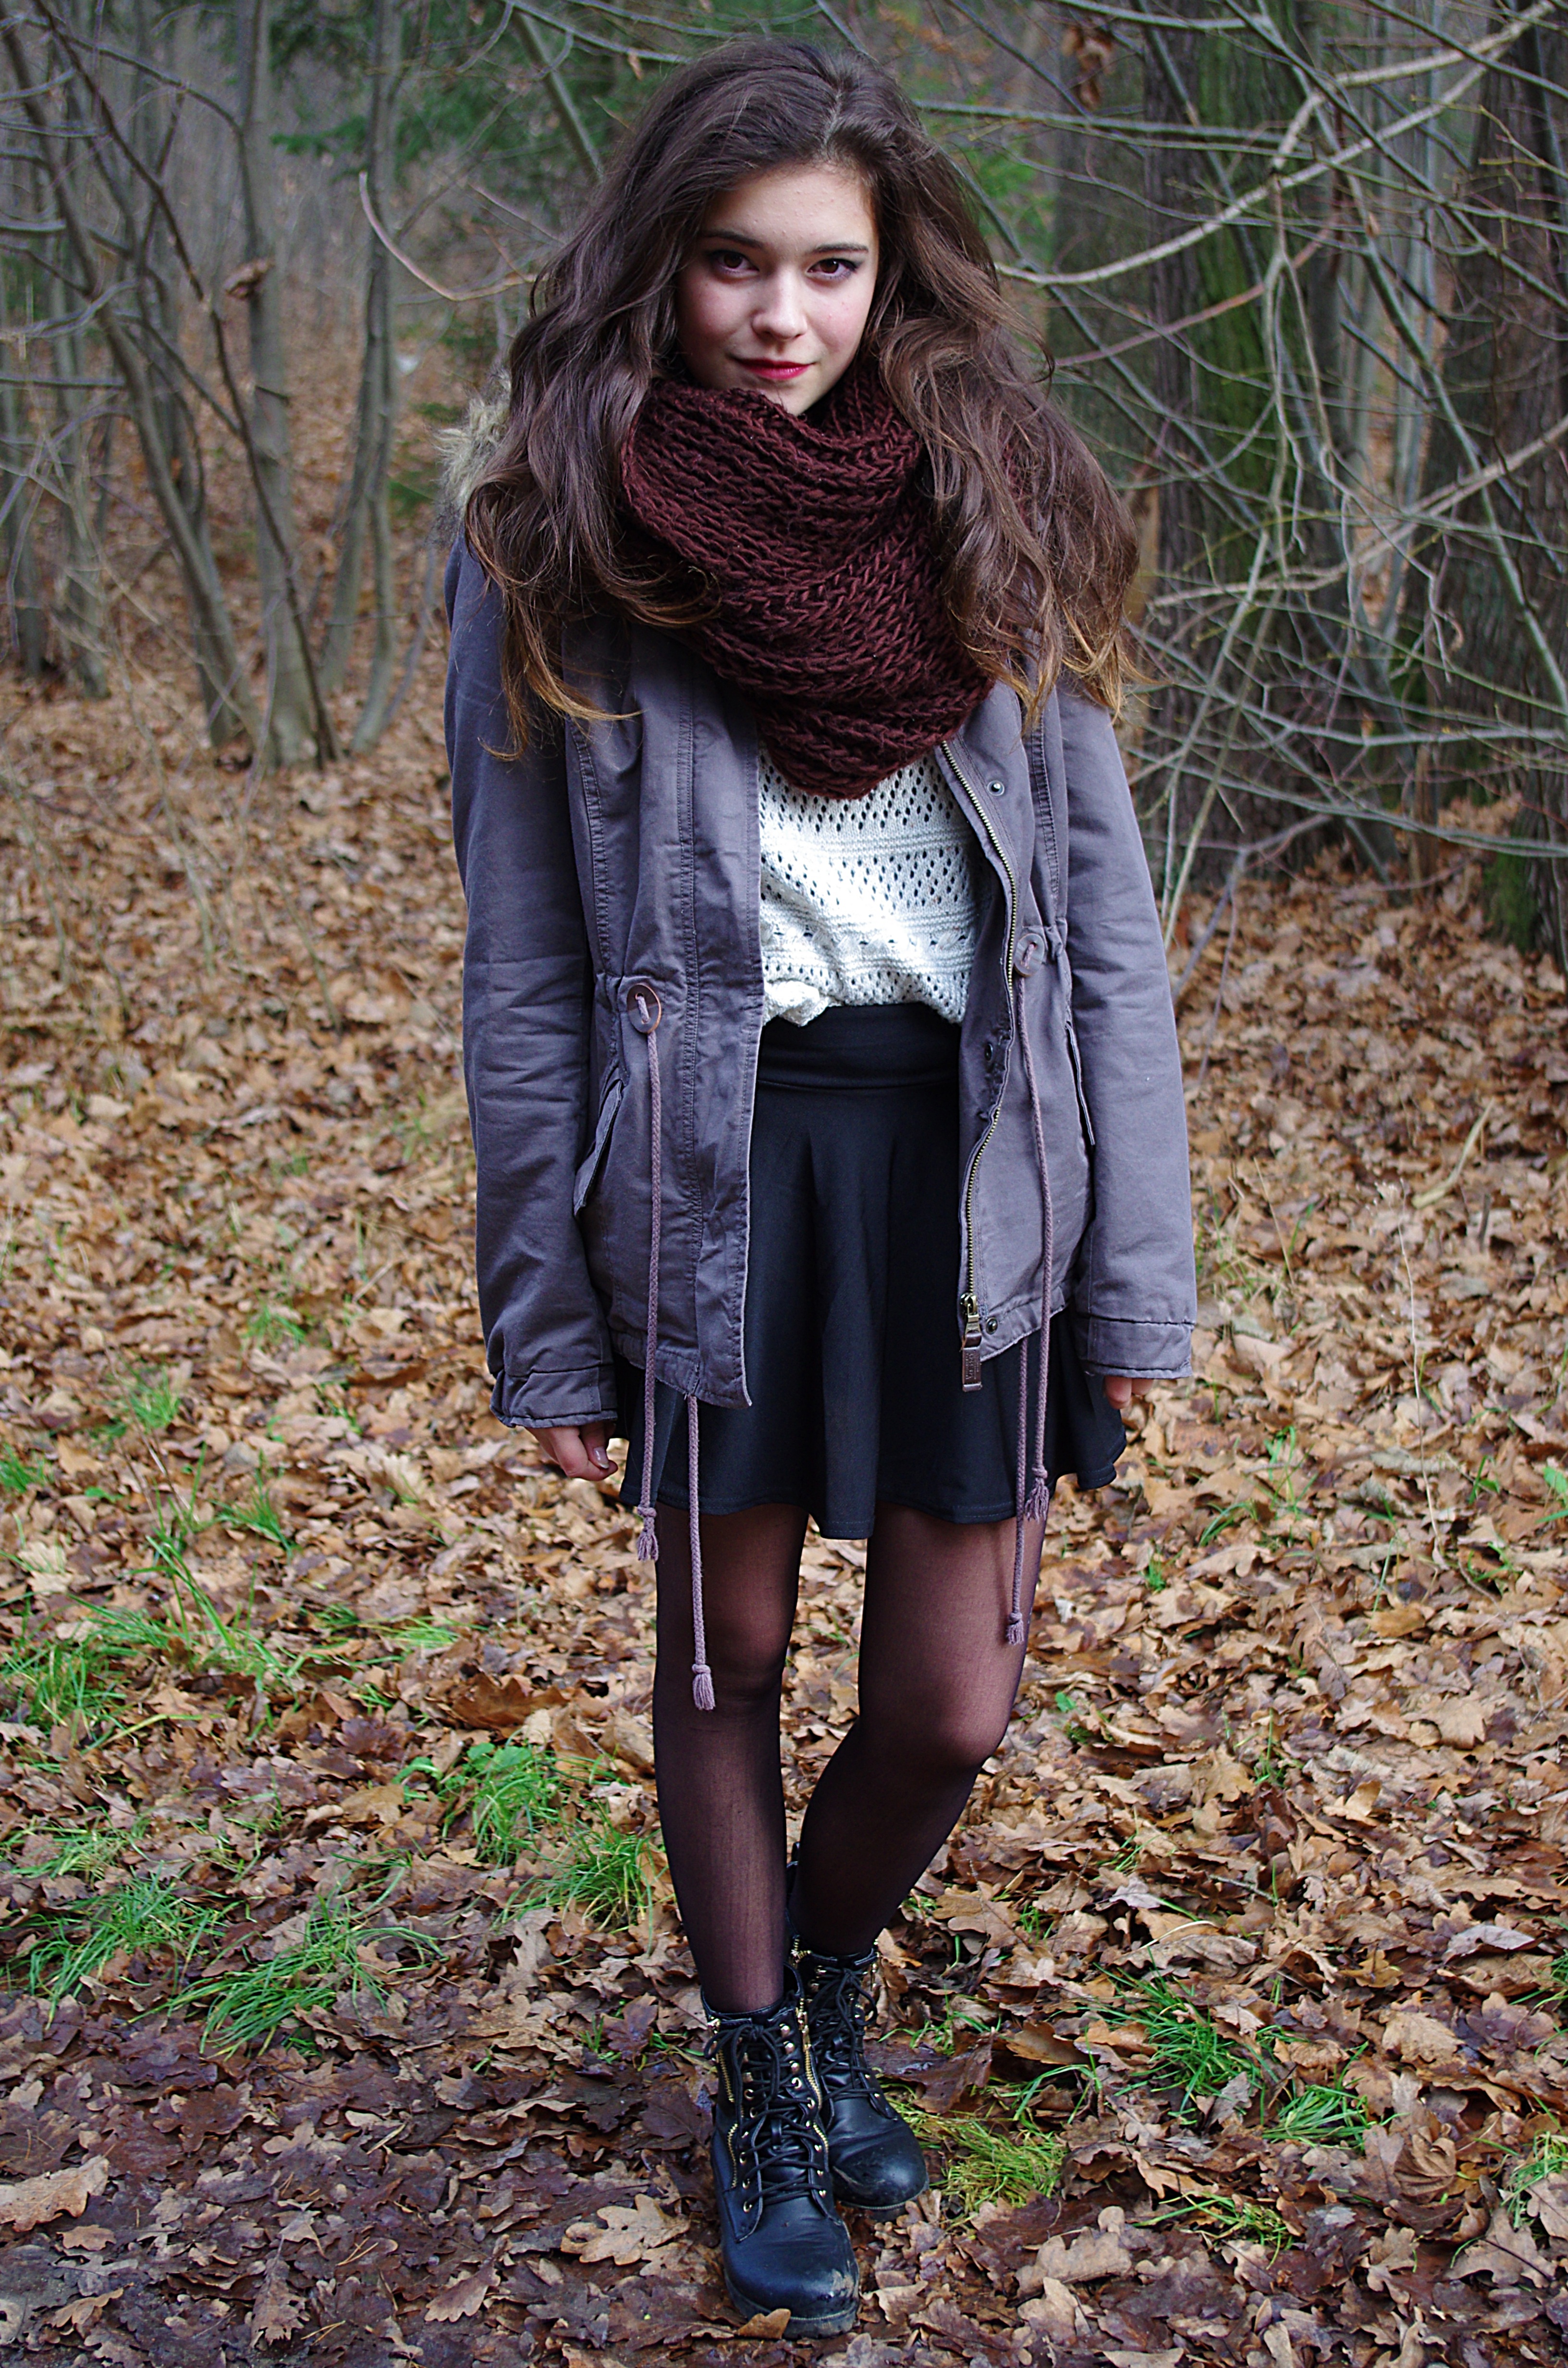
forest, girl, view, pattern, model, spring, fashion, clothing, outerwear, scarf, textile, dress, footwear, pose, skirt, tights, photo shoot, nylons